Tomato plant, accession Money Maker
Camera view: bottom (45 deg); turntable rotation: 180 degrees
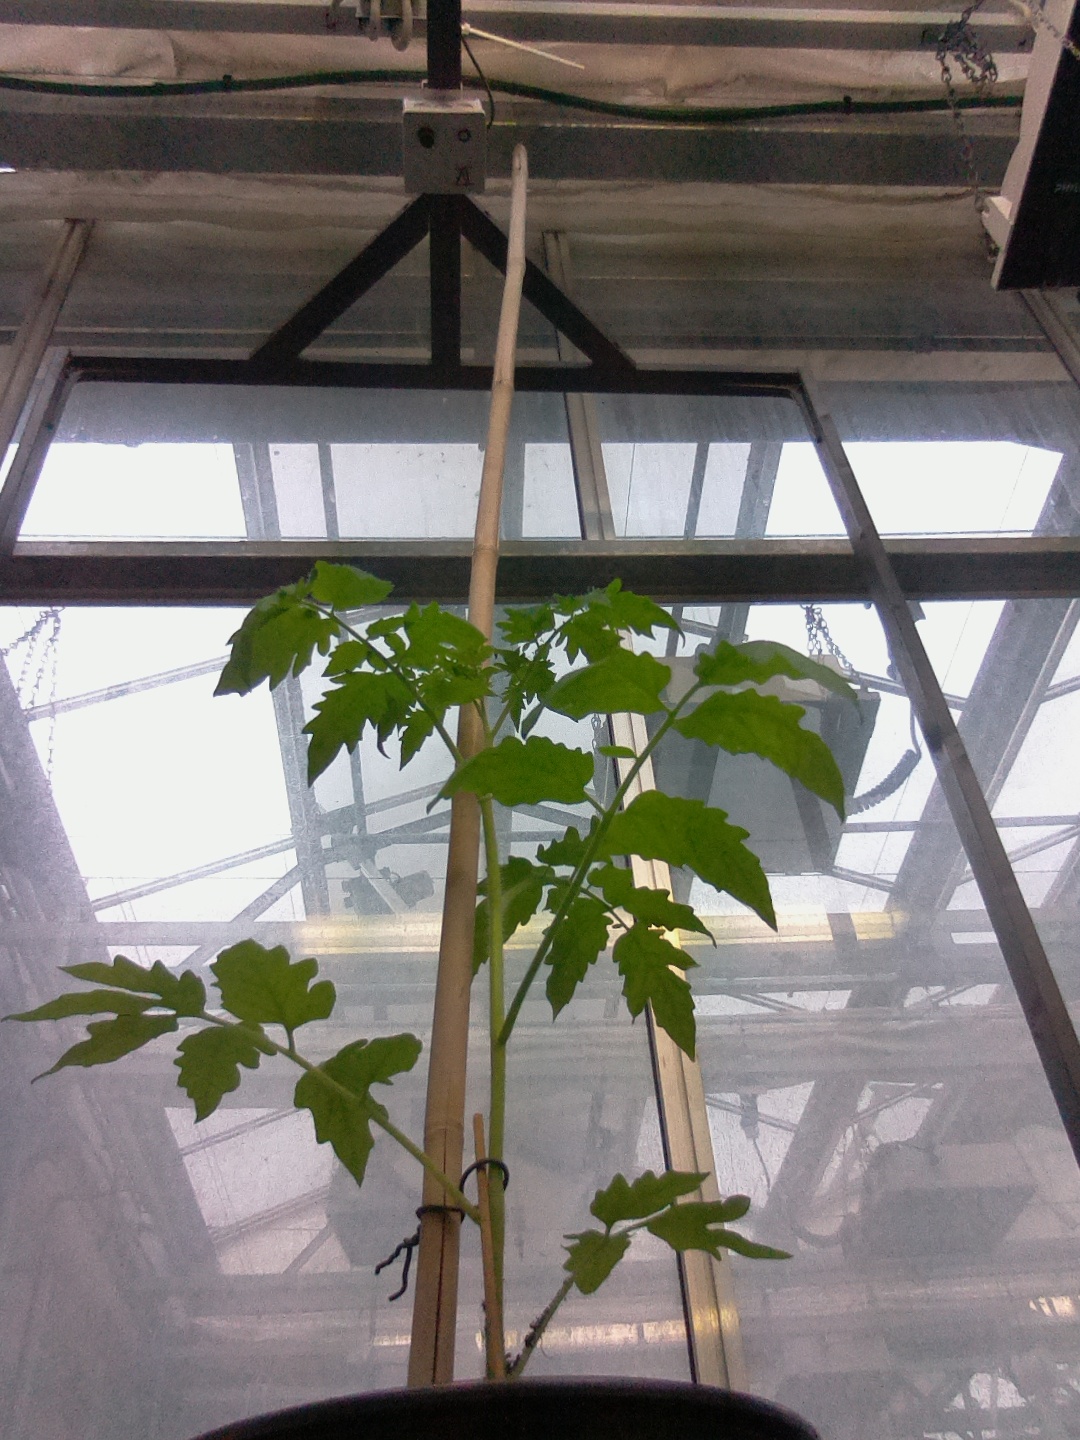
BBCH growth stage 13: 6 of true leaves visible